Question: Please indicate a possible affordance area of hold_book that can be used for holding
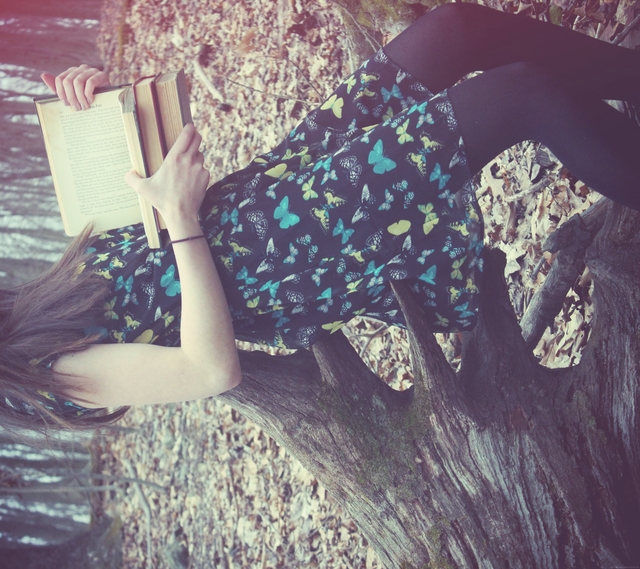
Answer: [36.578, 70.002, 200.387, 256.034]